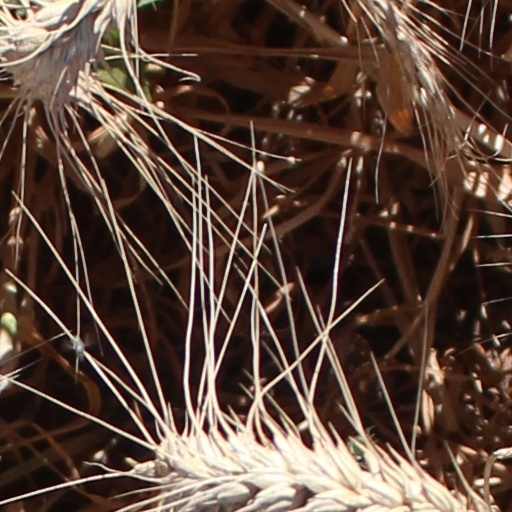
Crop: wheat